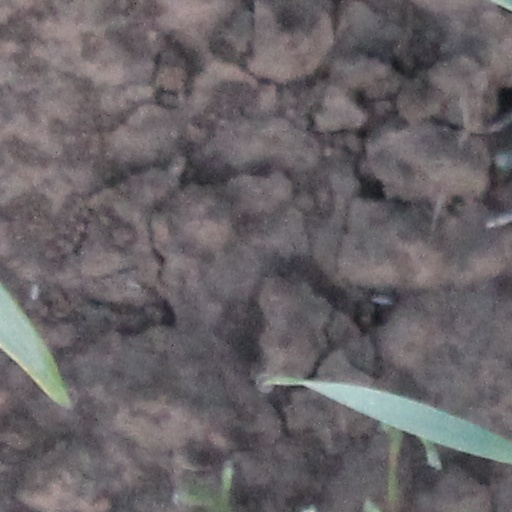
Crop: wheat